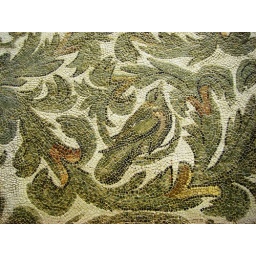
Various details of Mosaics in museums in Tunis and El Jem, Tunisia. Small green bird